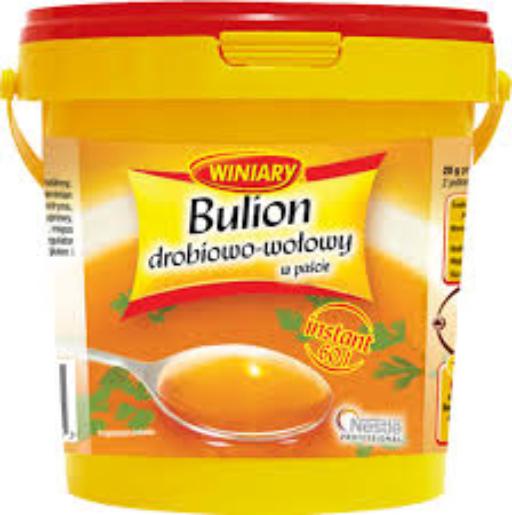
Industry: Food